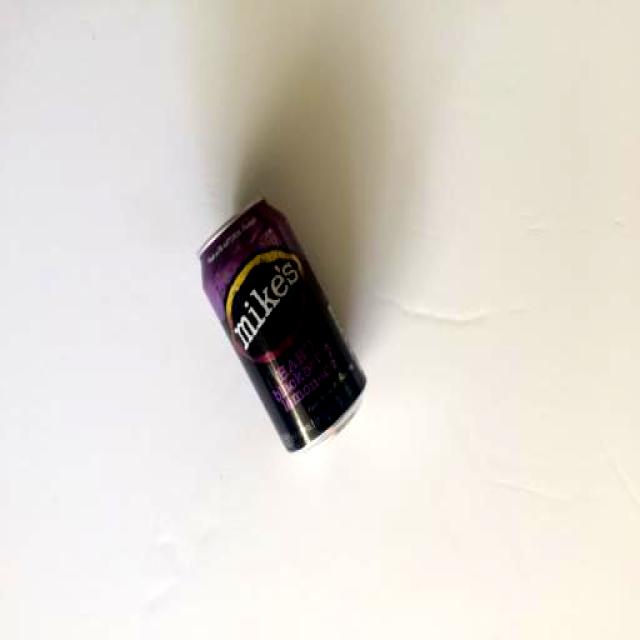
Label: Metal